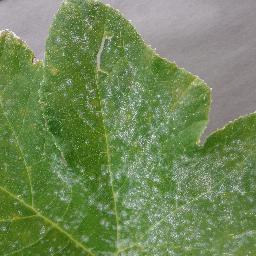
Label: Squash___Powdery_mildew